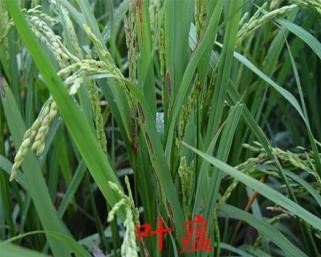
Plant: Rice
Disease: rice blast